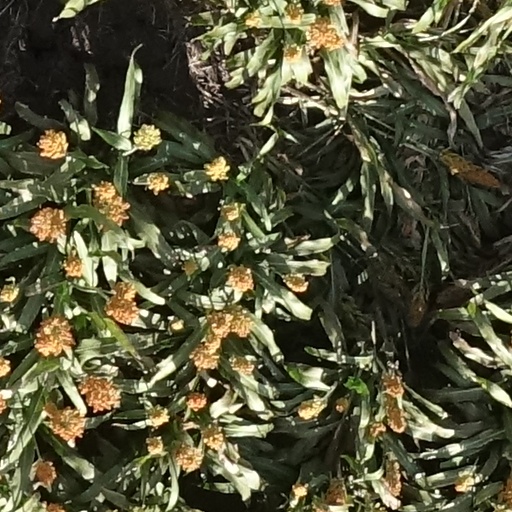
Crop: sorghum